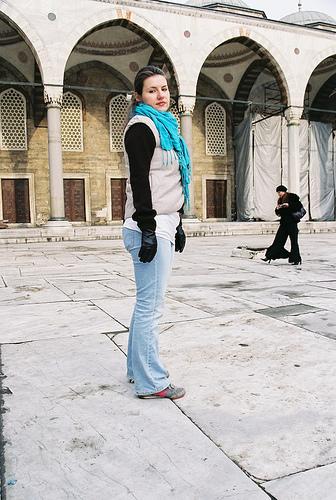
Weather: snow or frosty